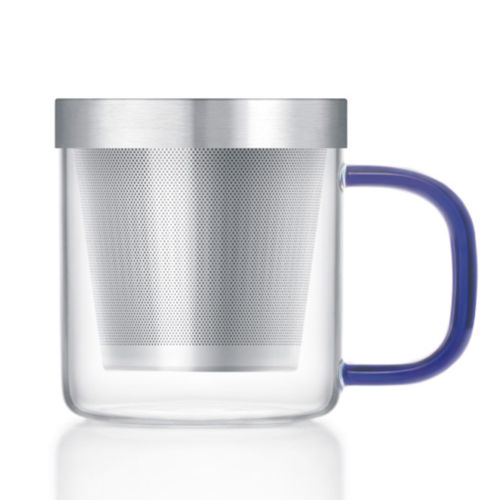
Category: mug